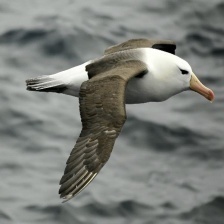
Species: ALBATROSS
Scientific name: DIOMEDEIDAE